2016 London mayoral election

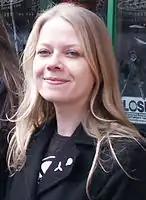
Green Party candidate Siân Berry in 2005

Jenny Jones, the Green party's candidate in the 2012 election, and Natalie Bennett, leader of the Green Party of England and Wales, declined to stand for the Green nomination. Six candidates were shortlisted for the nomination, with Siân Berry, the party's candidate in the 2008 election, selected by London-based members of the Green Party. Unsuccessful nominees were Jonathan Bartley (candidate for Streatham in the 2015 general election, co-founder of Ekklesia, and Work and Pensions Spokesperson for the Green Party); Tom Chance (candidate for Lewisham West and Penge in the 2015 general election and Housing Spokesperson for the Greens); Benali Hamdache (Equalities Spokesperson for the Green Party, and former National Health Service researcher); Rashid Nix (a Camera operator and candidate for Dulwich and West Norwood in the 2015 general election); and Caroline Russell (Islington Borough Councillor for Highbury East Ward since 2014 and clean air campaigner).